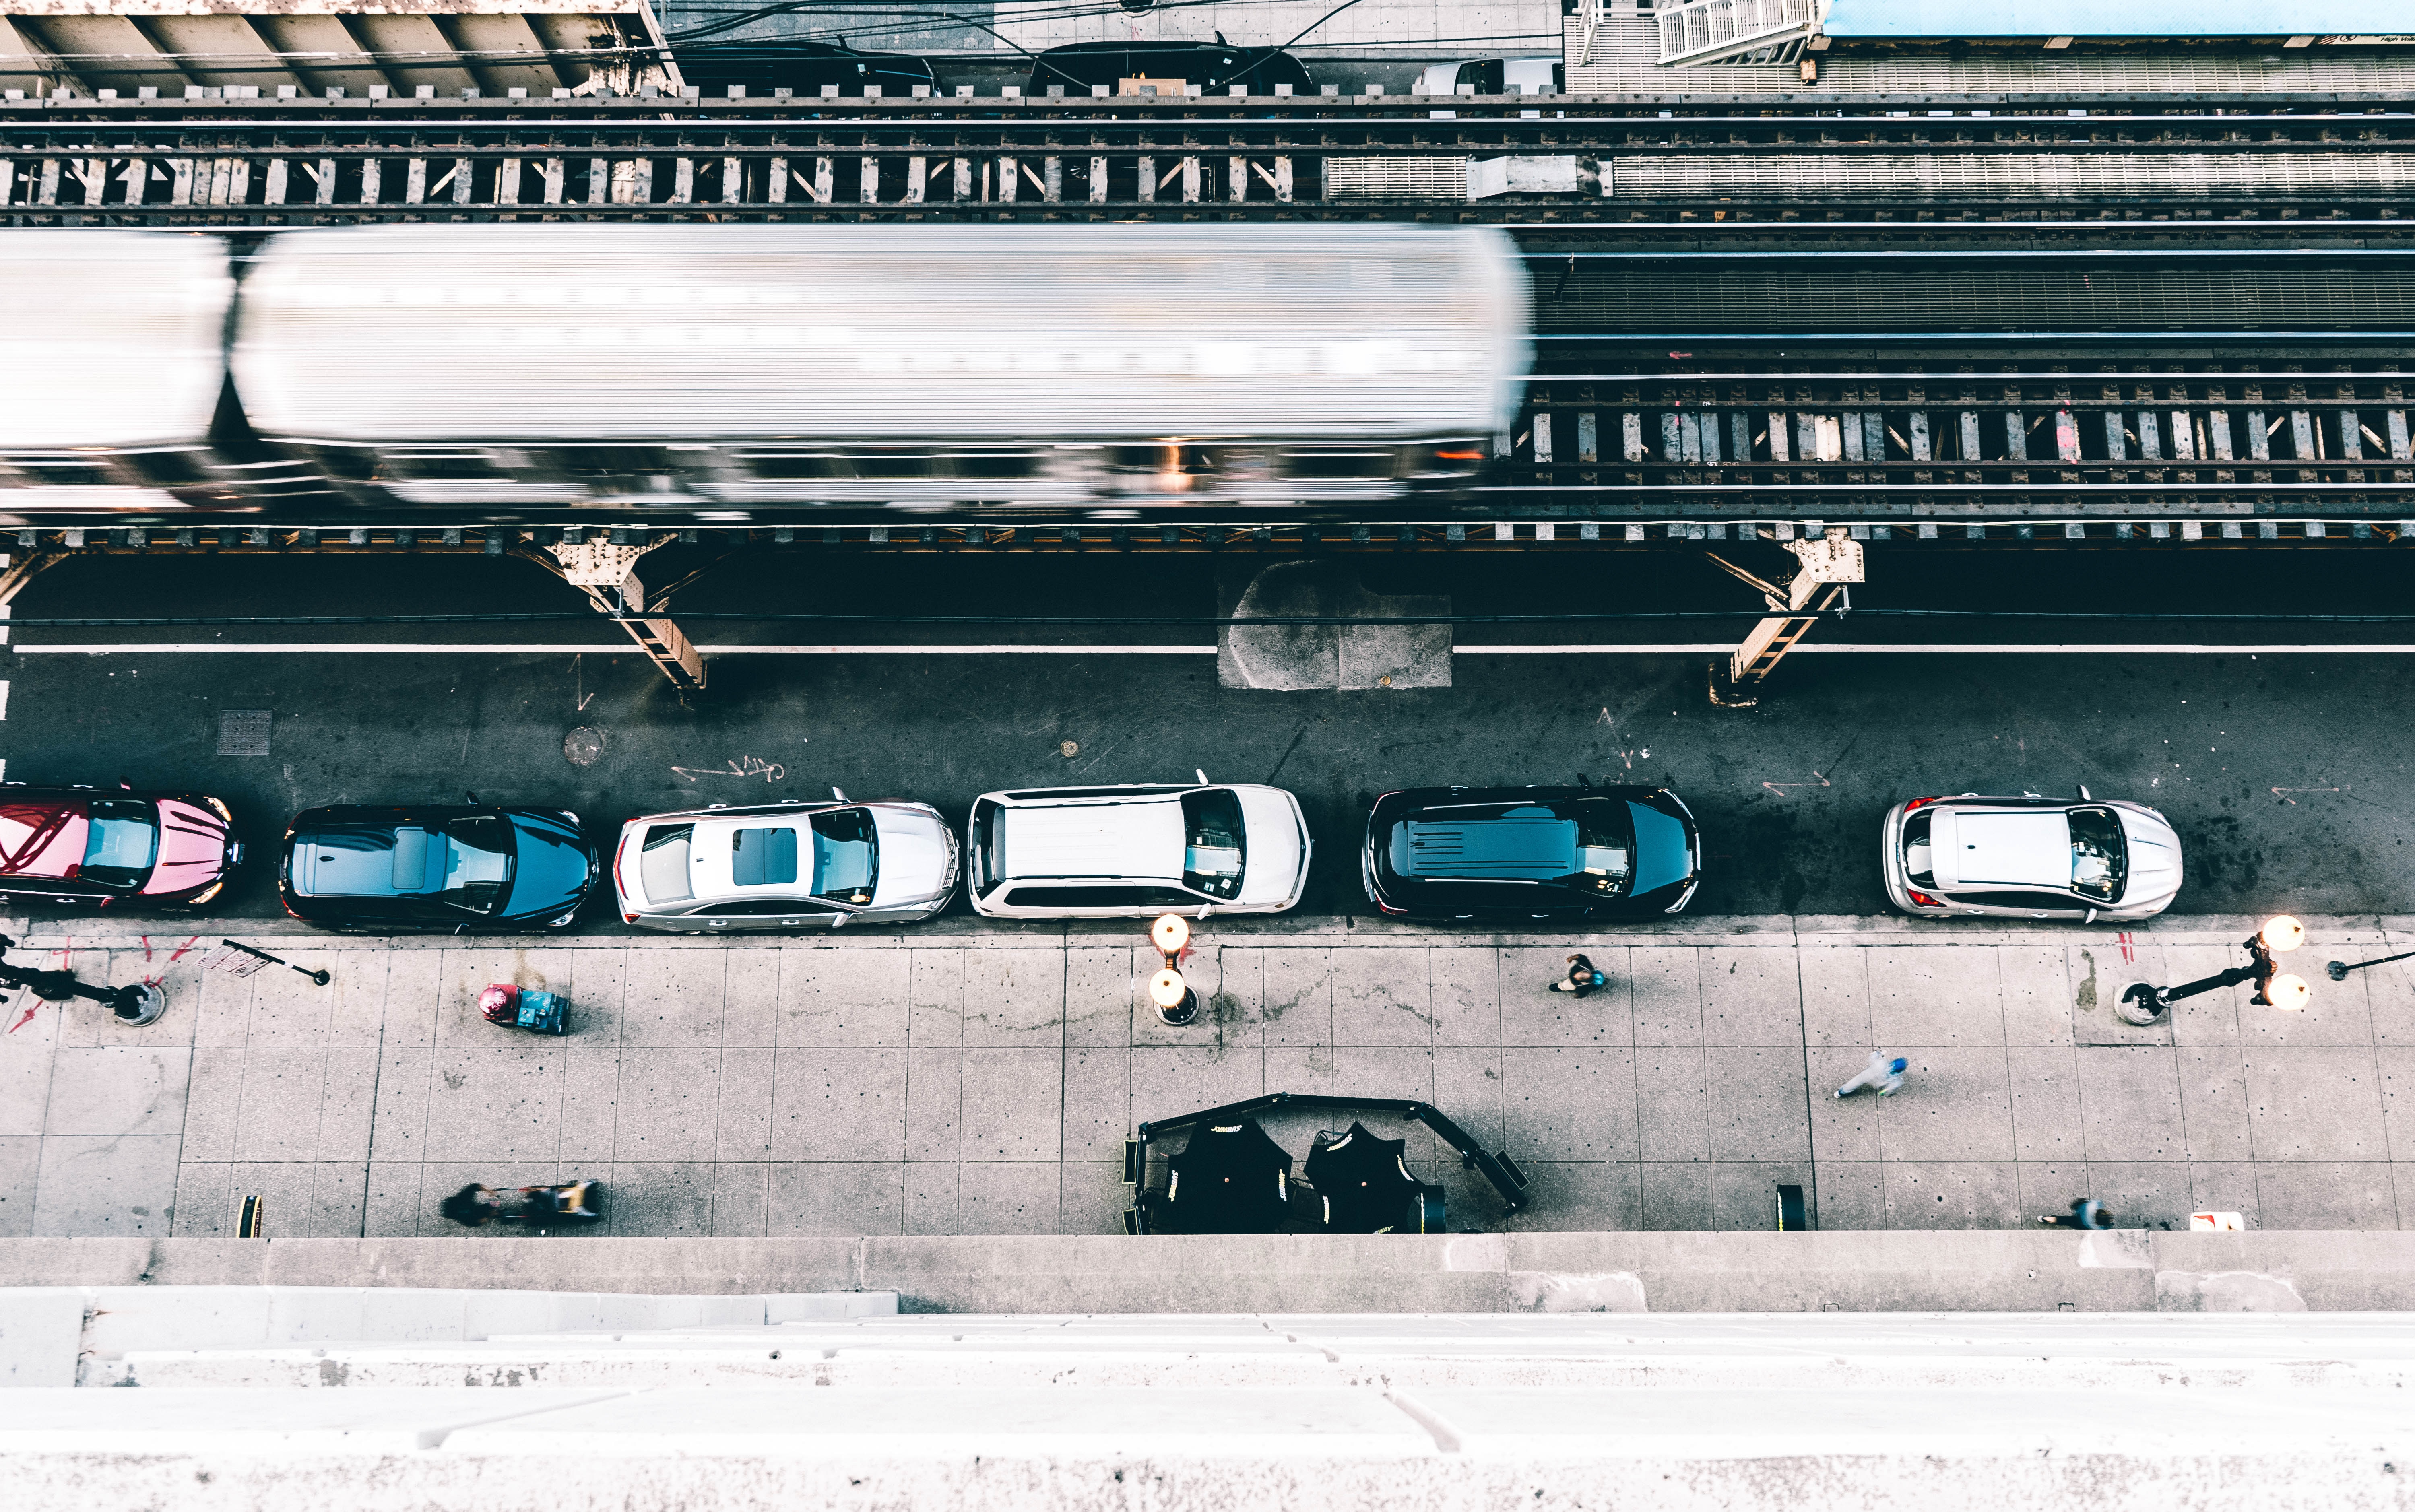
track, car, train, transport, vehicle, metal, motor vehicle, locomotive, rail transport, automotive exterior, rolling stock, automotive design, railroad car